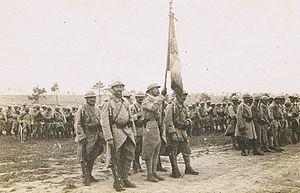
Le 247ème régiment d'infanterie et son porte-drapeau, le servannais Alexandre Miniac (1885-1963), durant la guerre de 1914-1918.
Le 47ᵉ régiment d'infanterie est un régiment d'infanterie de l'Armée de terre française créé sous la Révolution à partir du régiment de Lorraine, un régiment français d'Ancien Régime
Le 247ᵉ régiment d'infanterie est un régiment d'infanterie de l'Armée de terre française constitué en 1914 avec les bataillons de réserve du 47ᵉ régiment d'infanterie.